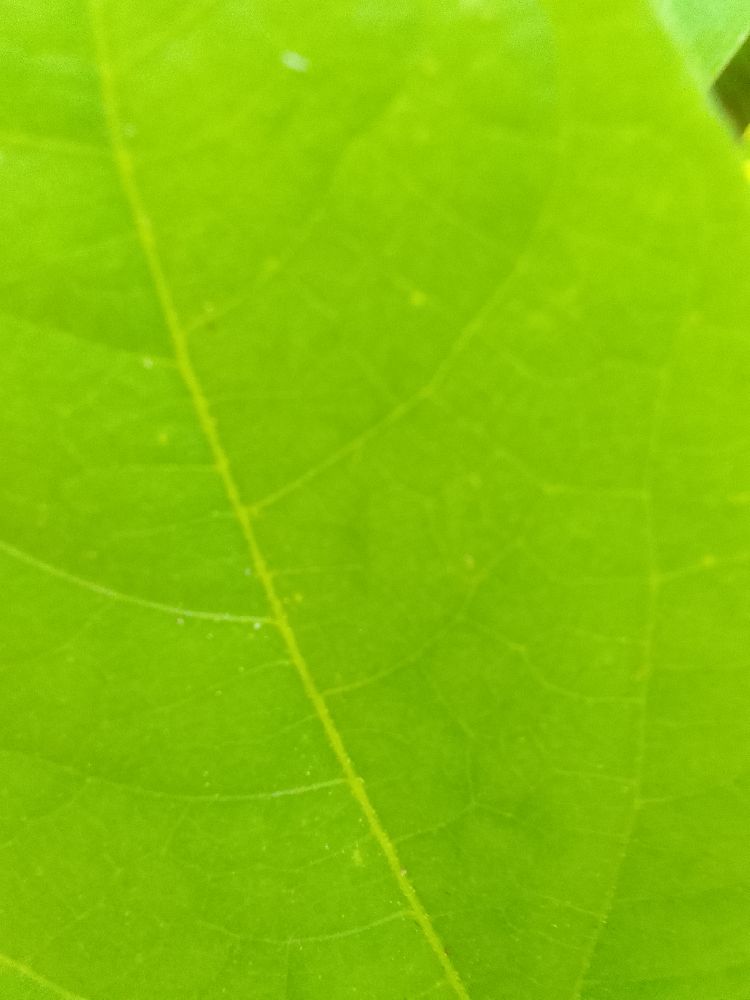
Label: healthy